Paimpont forest

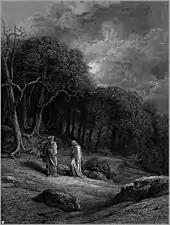

The forest is located in the northwestern French region of Brittany, about 30 km southwest of the city of Rennes. It occupies mainly the territory of the commune of Paimpont but extends to bordering communes in the departments of Ille-et-Vilaine and Morbihan, mainly Guer and Beignon in the south, Saint-Péran in the northeast, and Concoret in the north.